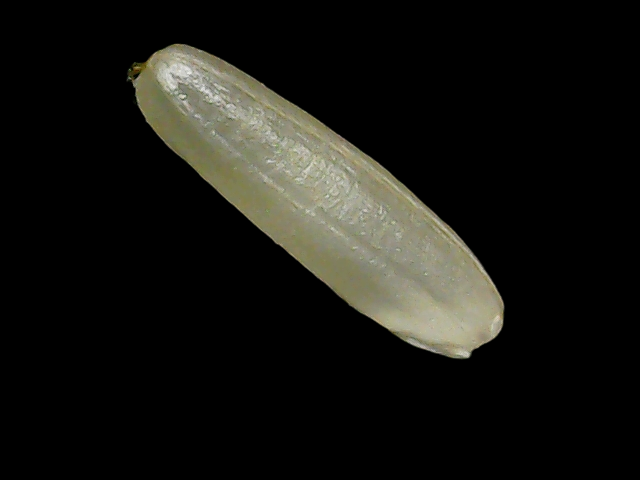
Rice variety: Binadhan21